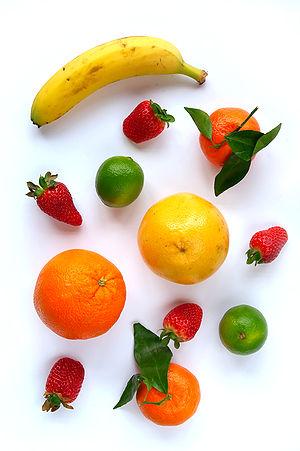
Fruits. Polski: Owoce.
Dans le langage courant et en cuisine, un fruit est un aliment végétal, à la saveur sucrée, généralement consommé cru.